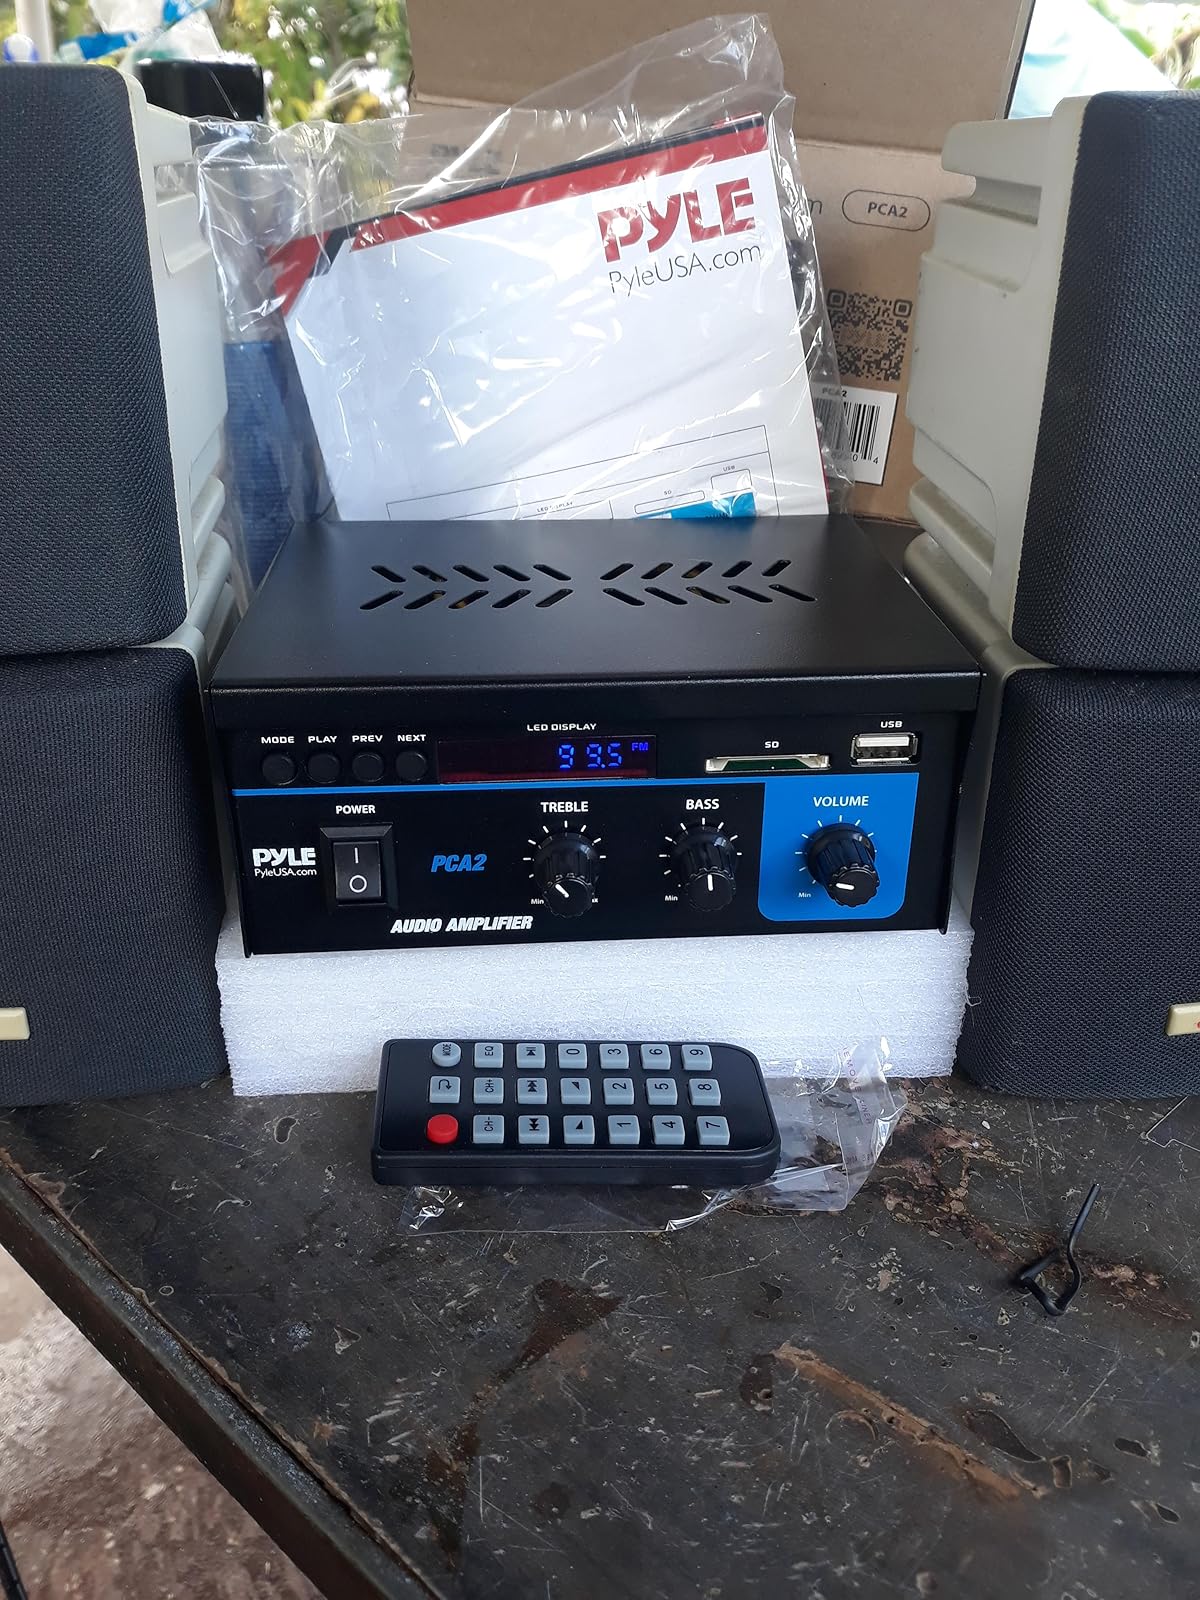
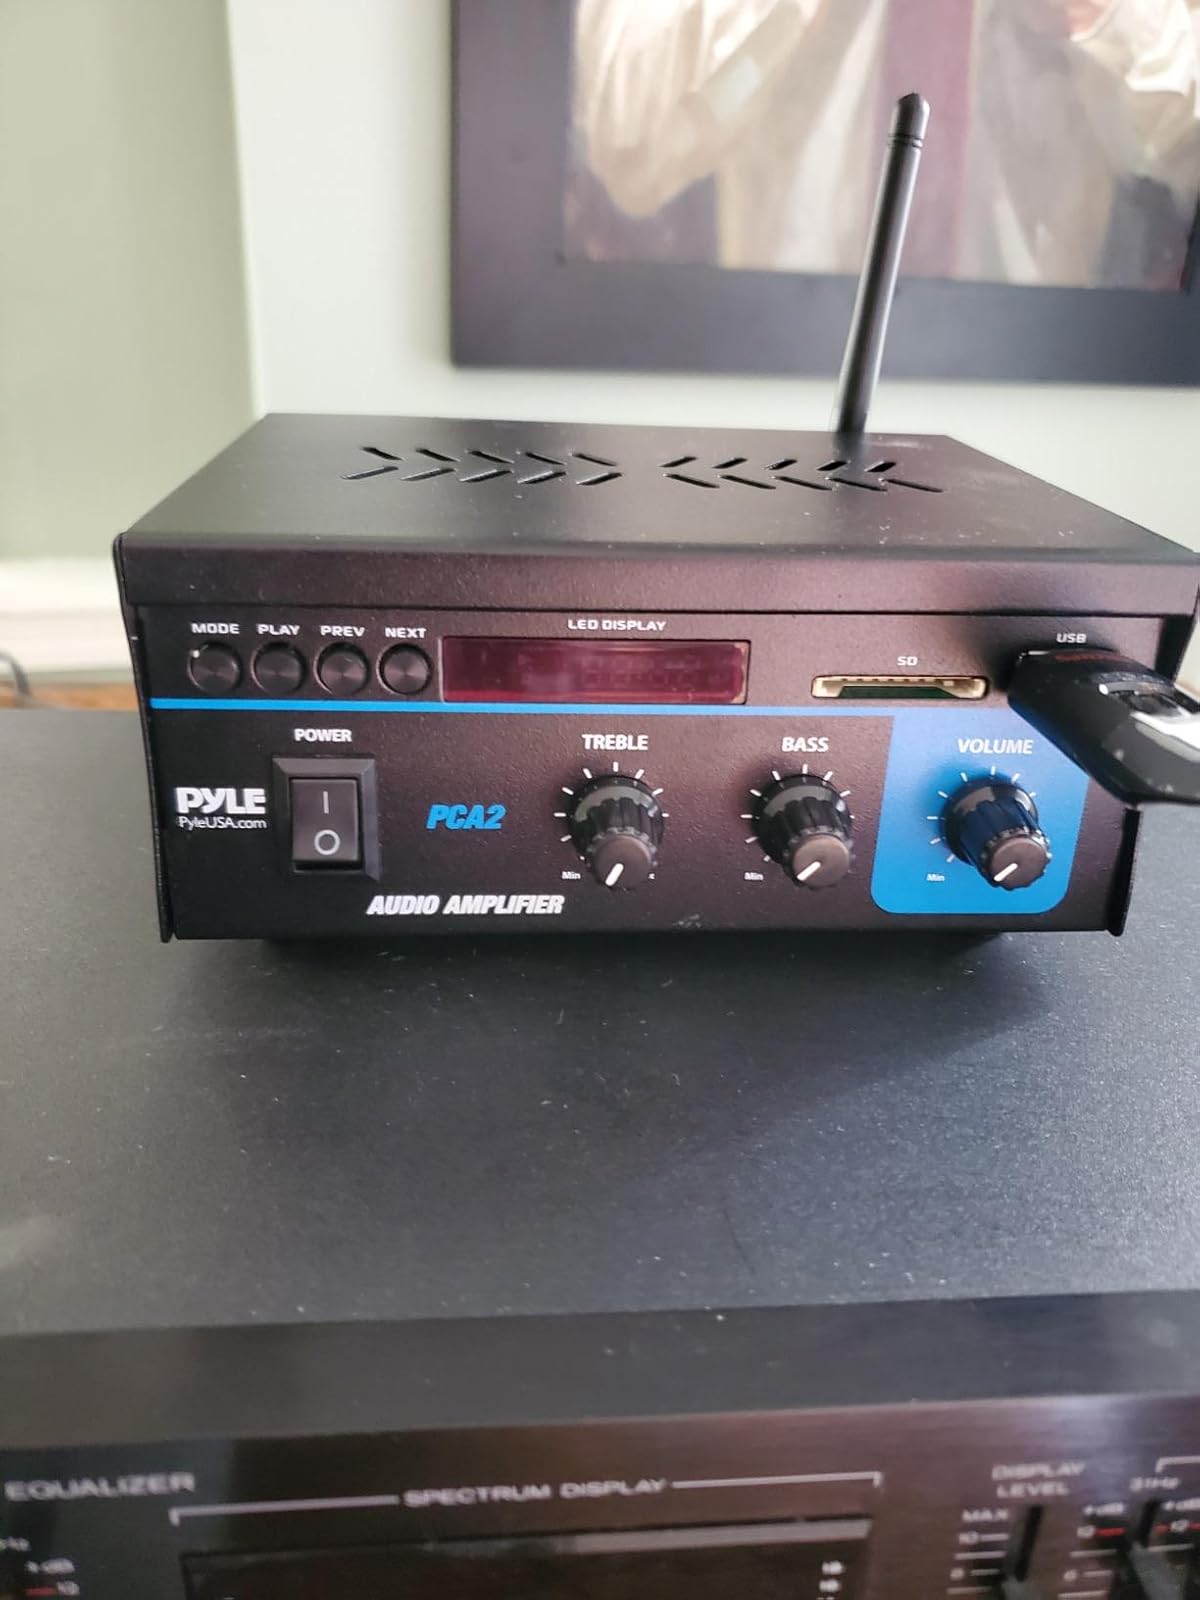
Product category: speaker
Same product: yes